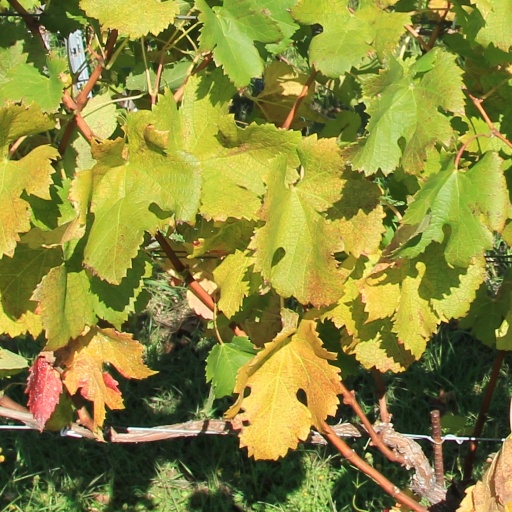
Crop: grape